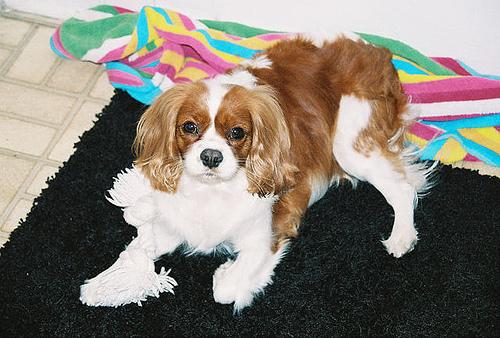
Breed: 207-n000026-Blenheim_spaniel